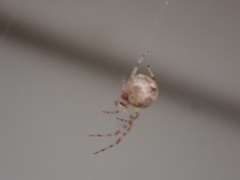
Species: Parasteatoda_tepidariorum